David Vega Hernández

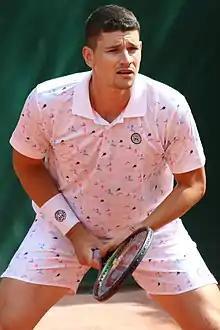
Vega Hernández at the 2022 French Open

David Vega Hernández (born 23 June 1994) is a Spanish professional tennis player.